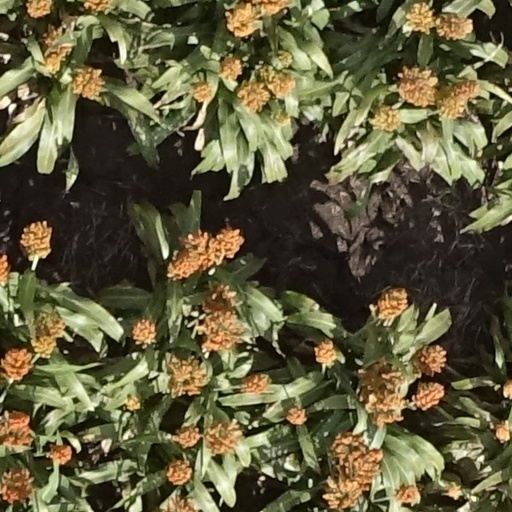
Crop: sorghum